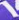
Number: 1